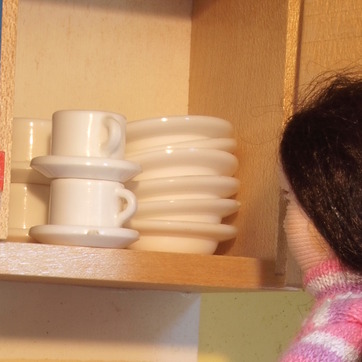
Material: plastic